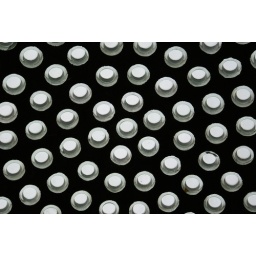
This is actually a circular roof section of an old library building in Liverpool.